American logistics in the Normandy campaign

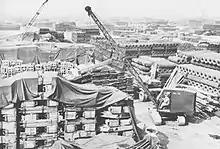
General Depot at Ashchurch, north of Cheltenham. Originally developed as a British automotive depot, this was handed over to SOS in 1942. It consisted of 158 buildings, including 10 hangars and three warehouses. Nearly 3,000 US personnel worked there in August 1942.

Chaney's proposed SOS organizational structure did not meet with the approval of the War Department. On 9 March 1942, Marshall had conducted a sweeping reorganization that consolidated logistical functions in the US under the United States Army Services of Supply (USASOS), headed by Major General Brehon B. Somervell. Chaos had resulted during World War I because the organization of the SOS in France was different from that of the War Department, and an important lesson of that war was the need for the theater SOS organization to parallel that in the United States. Marshall and Somervell wanted it led by someone familiar with the new organization, and selected Major General John C. H. Lee, who had previously commanded the Pacific Ports of Embarkation in the United States. Each branch head in Somervell's headquarters was asked to nominate his best two men, one of whom was selected by Somervell and Lee for SOS headquarters, while the other remained in Washington. Lee held the first meeting of his new staff on 16 May, before departing for the UK on 23 May, and Chaney formally activated SOS the following day.